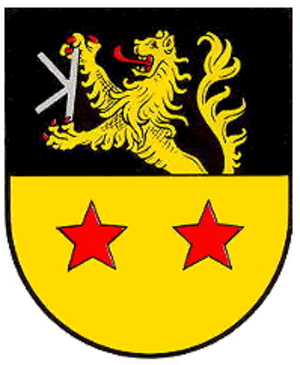
Gundersweiler est une municipalité allemande située dans le land de Rhénanie-Palatinat et l'arrondissement du Mont-Tonnerre.